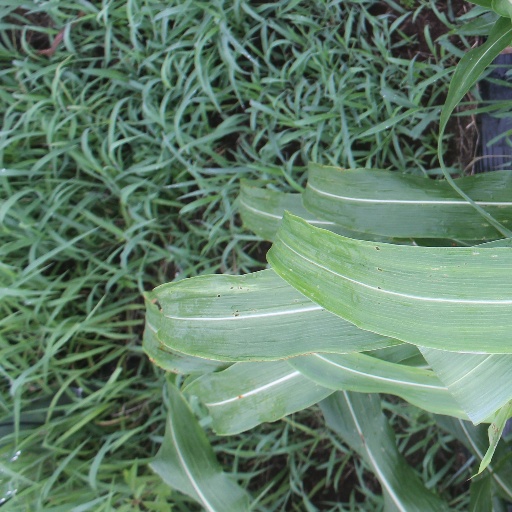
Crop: sorghum